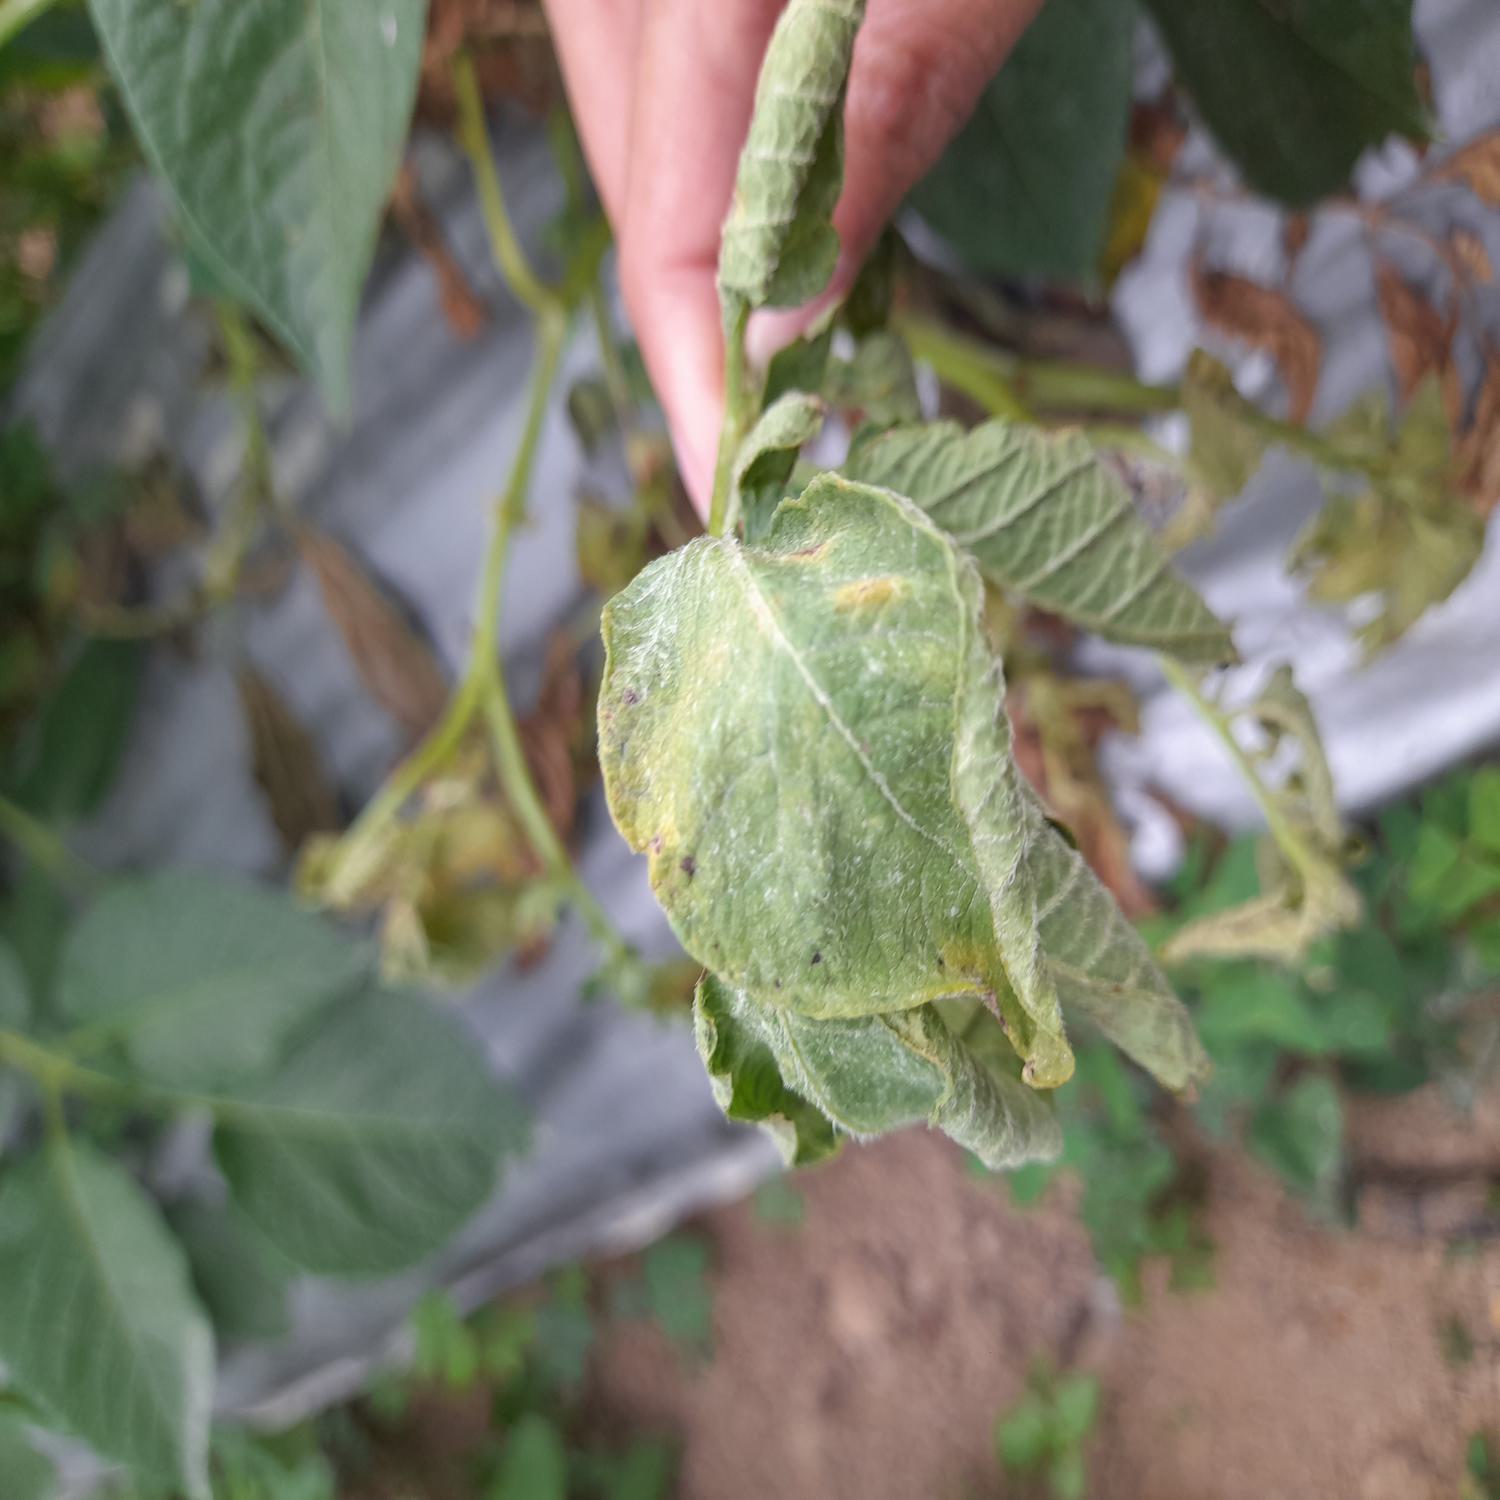
Etiqueta: Pudricion_Parda